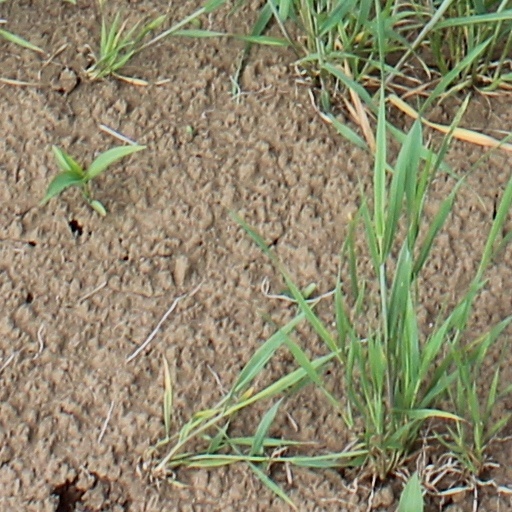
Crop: wheat